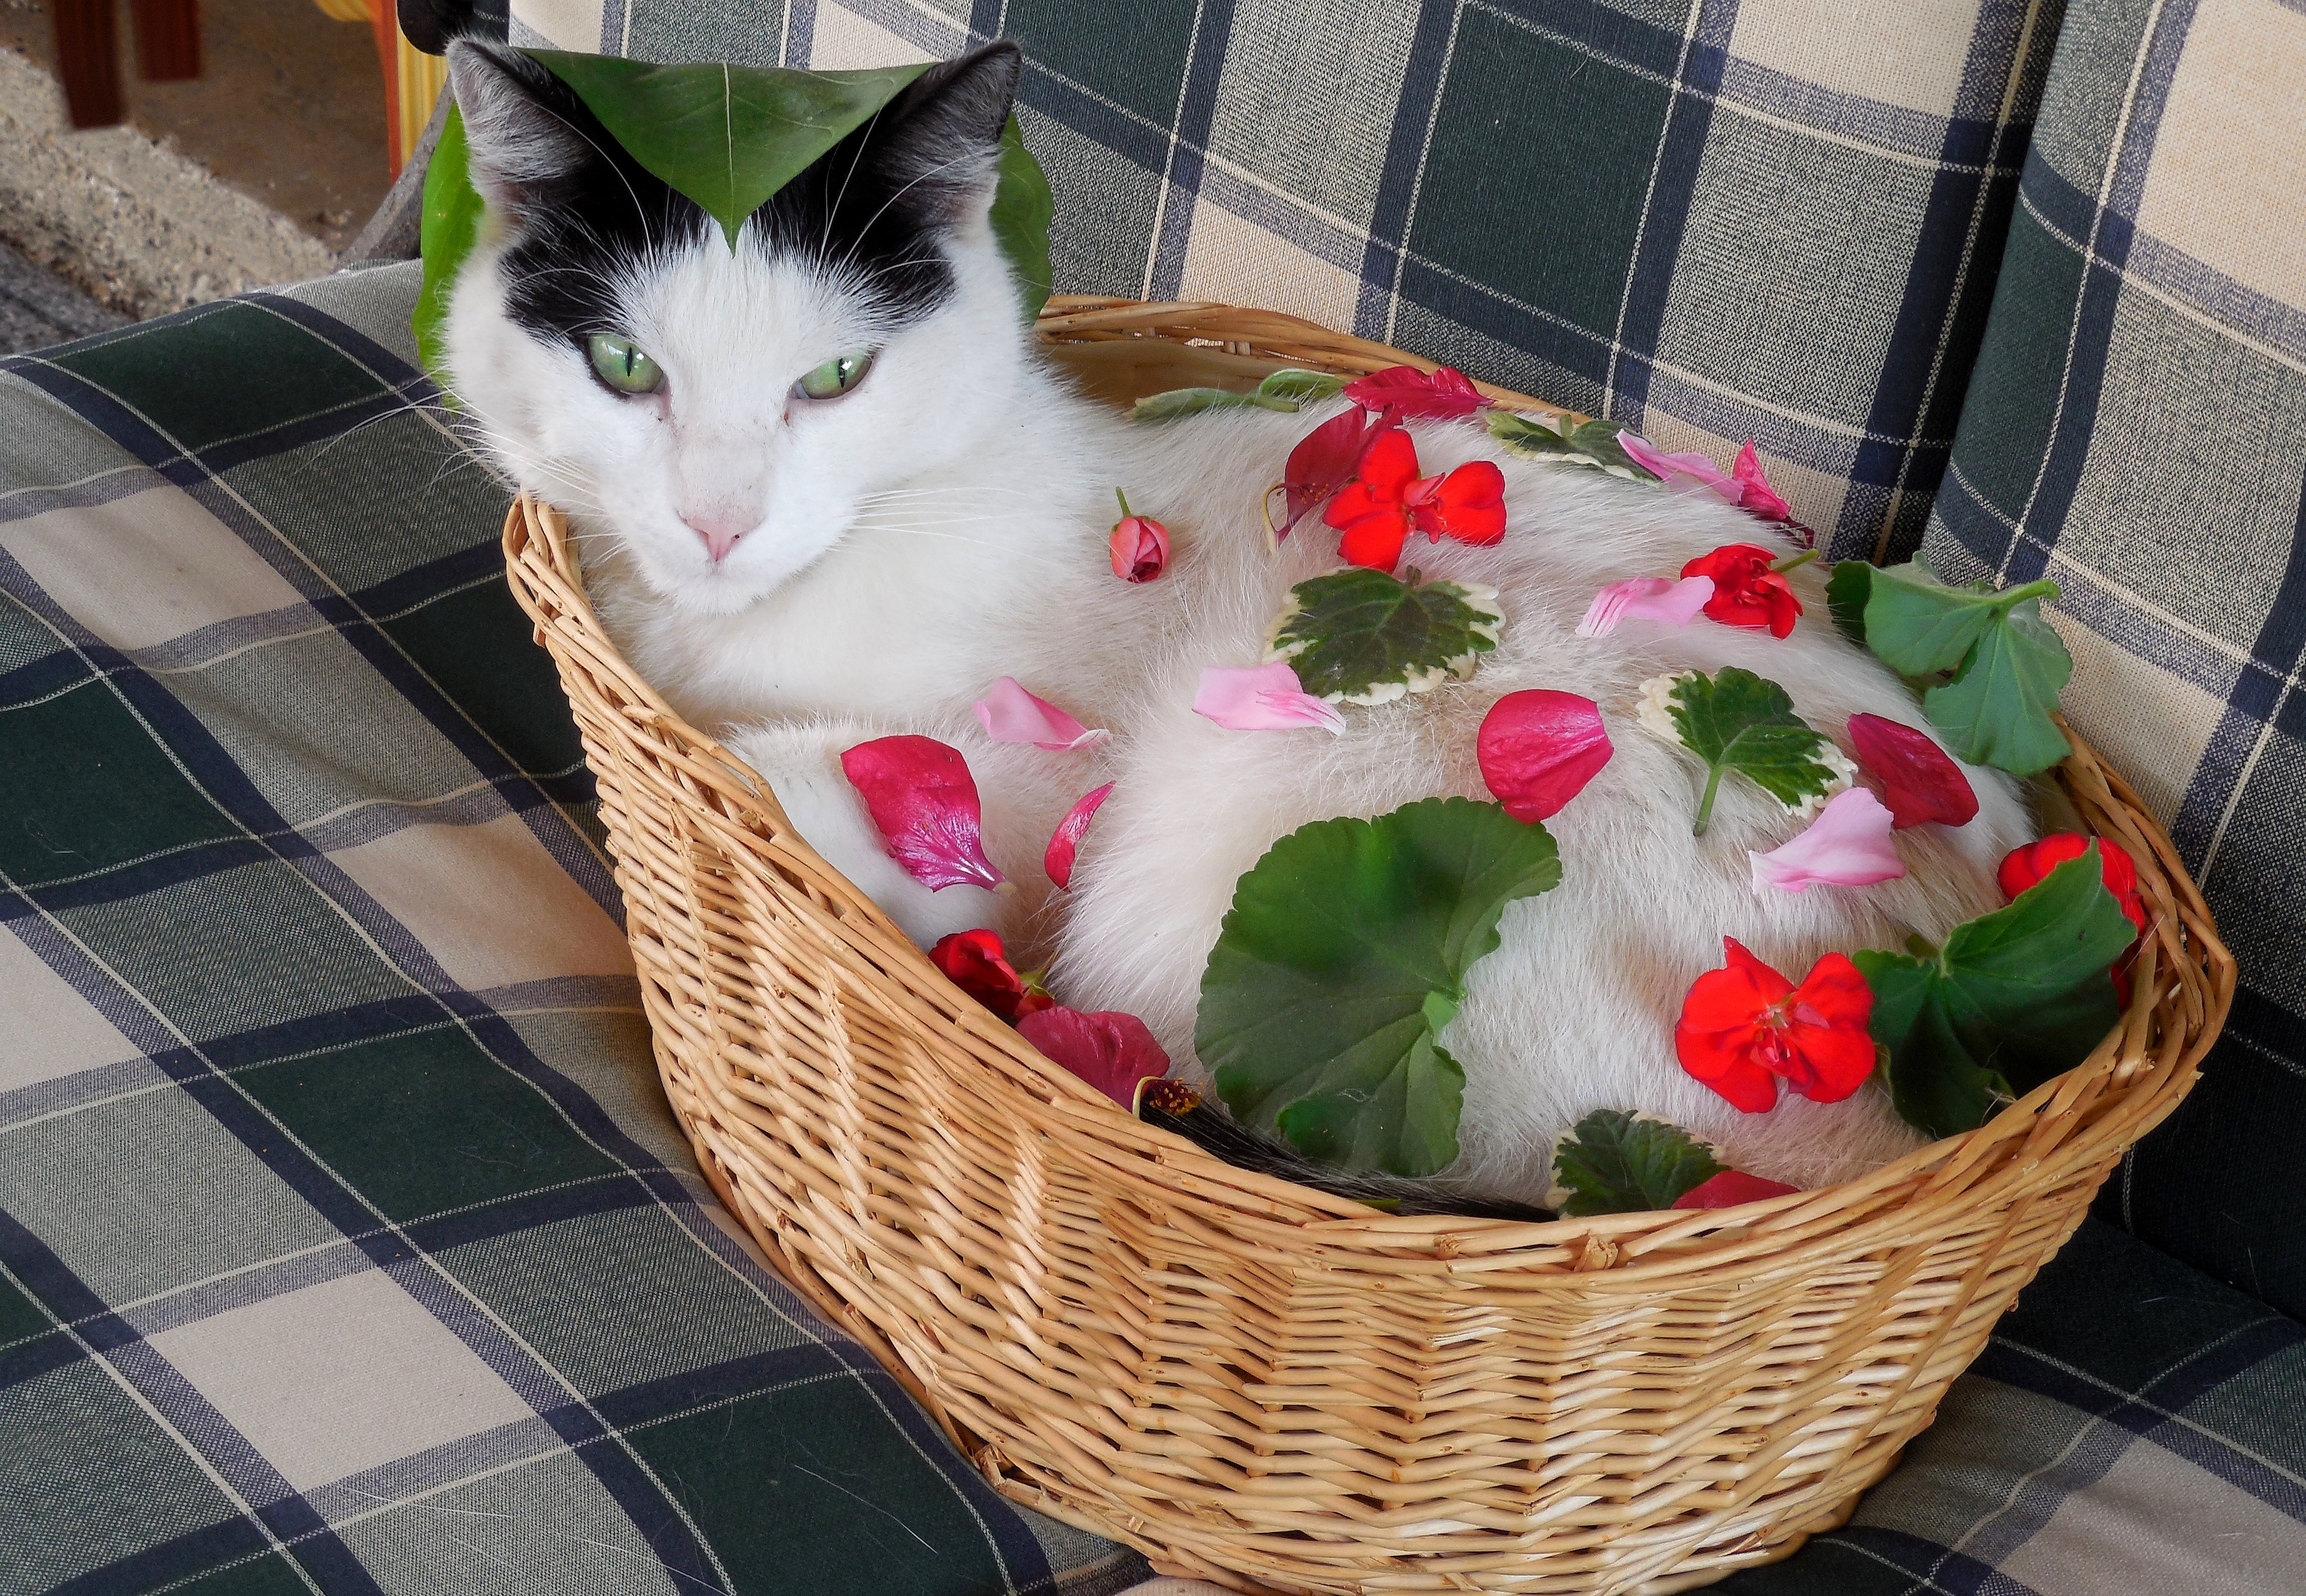
kitten, cat, mammal, deco, flowers, bascket, small to medium sized cats